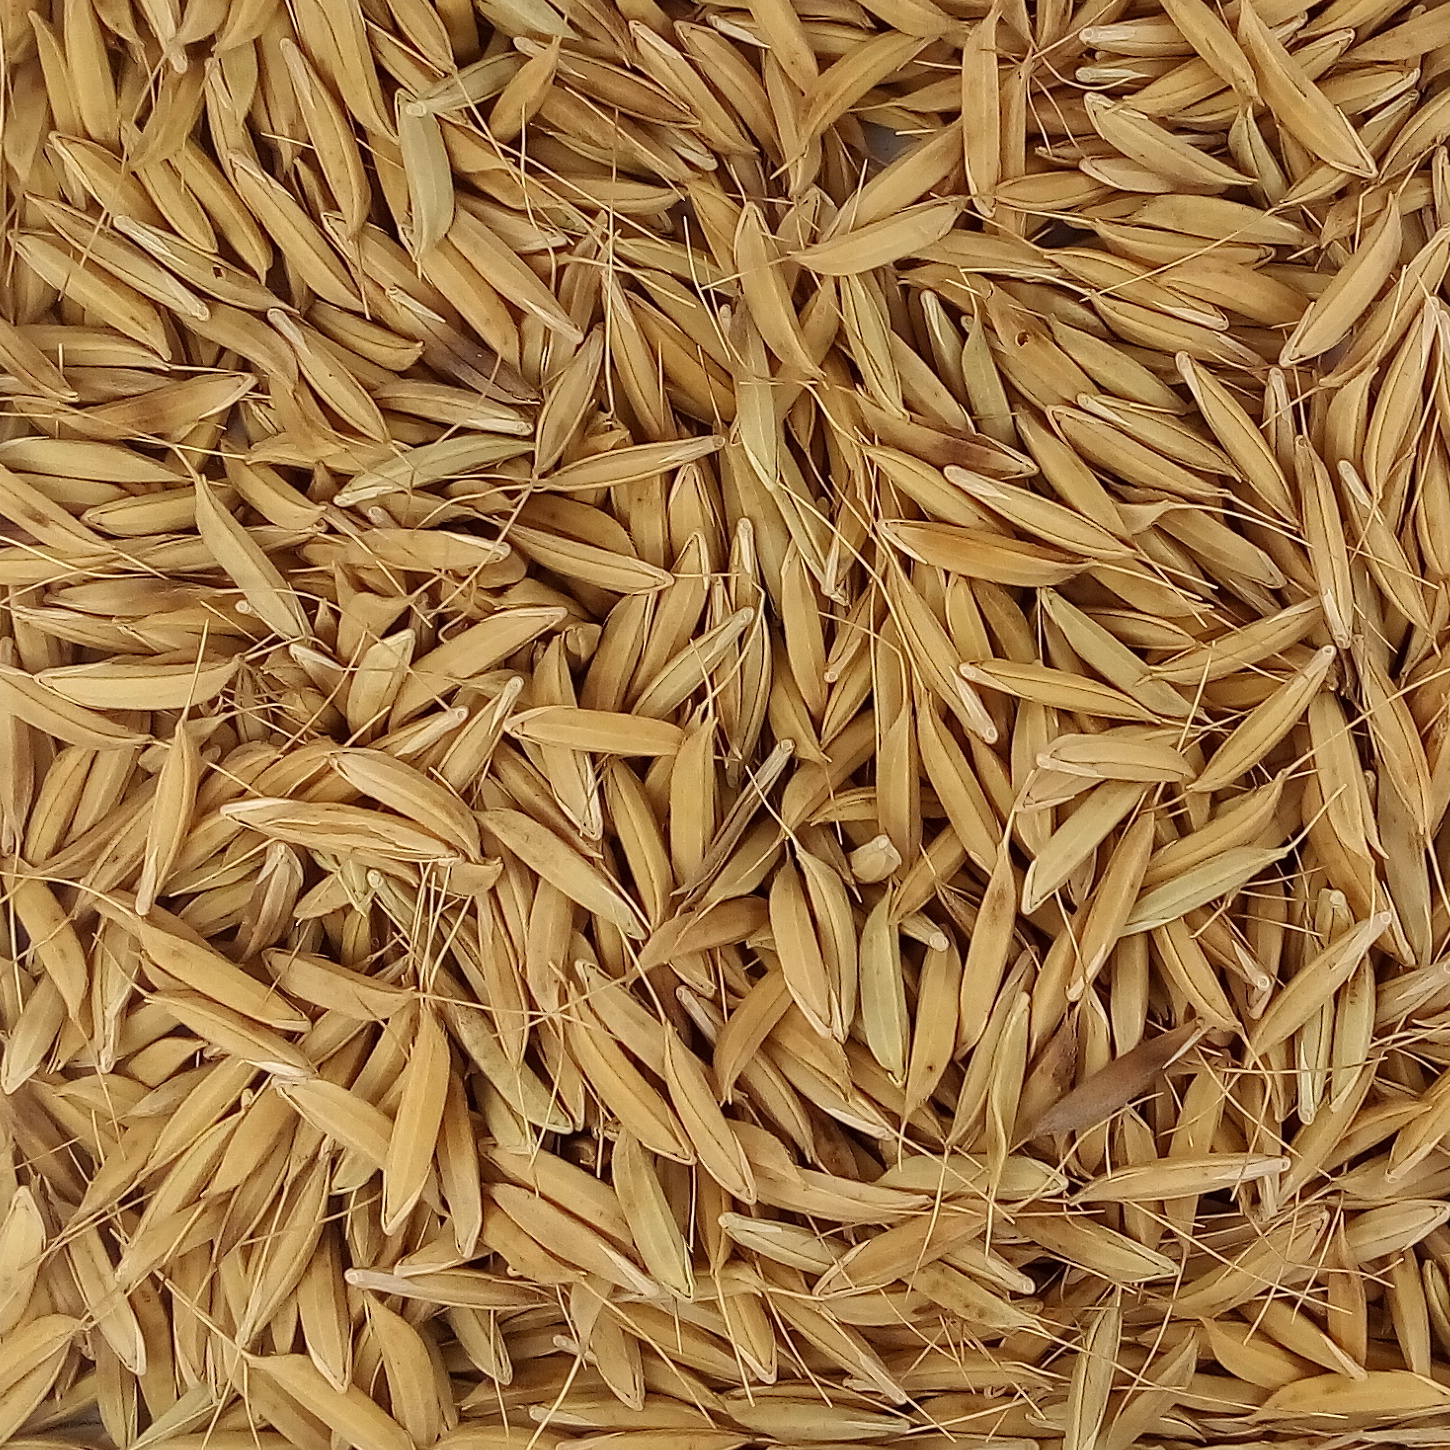
Rice seed variety: CSR_30